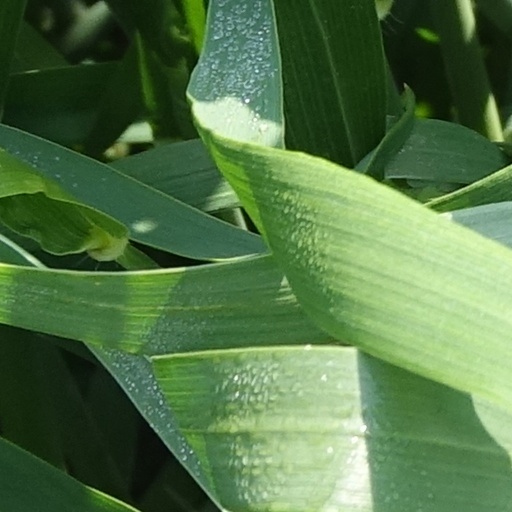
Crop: wheat